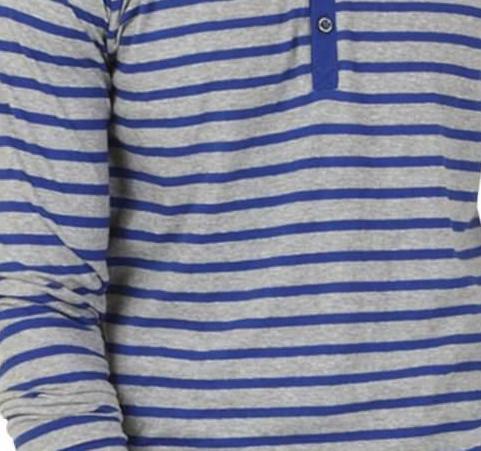
Texture: lined